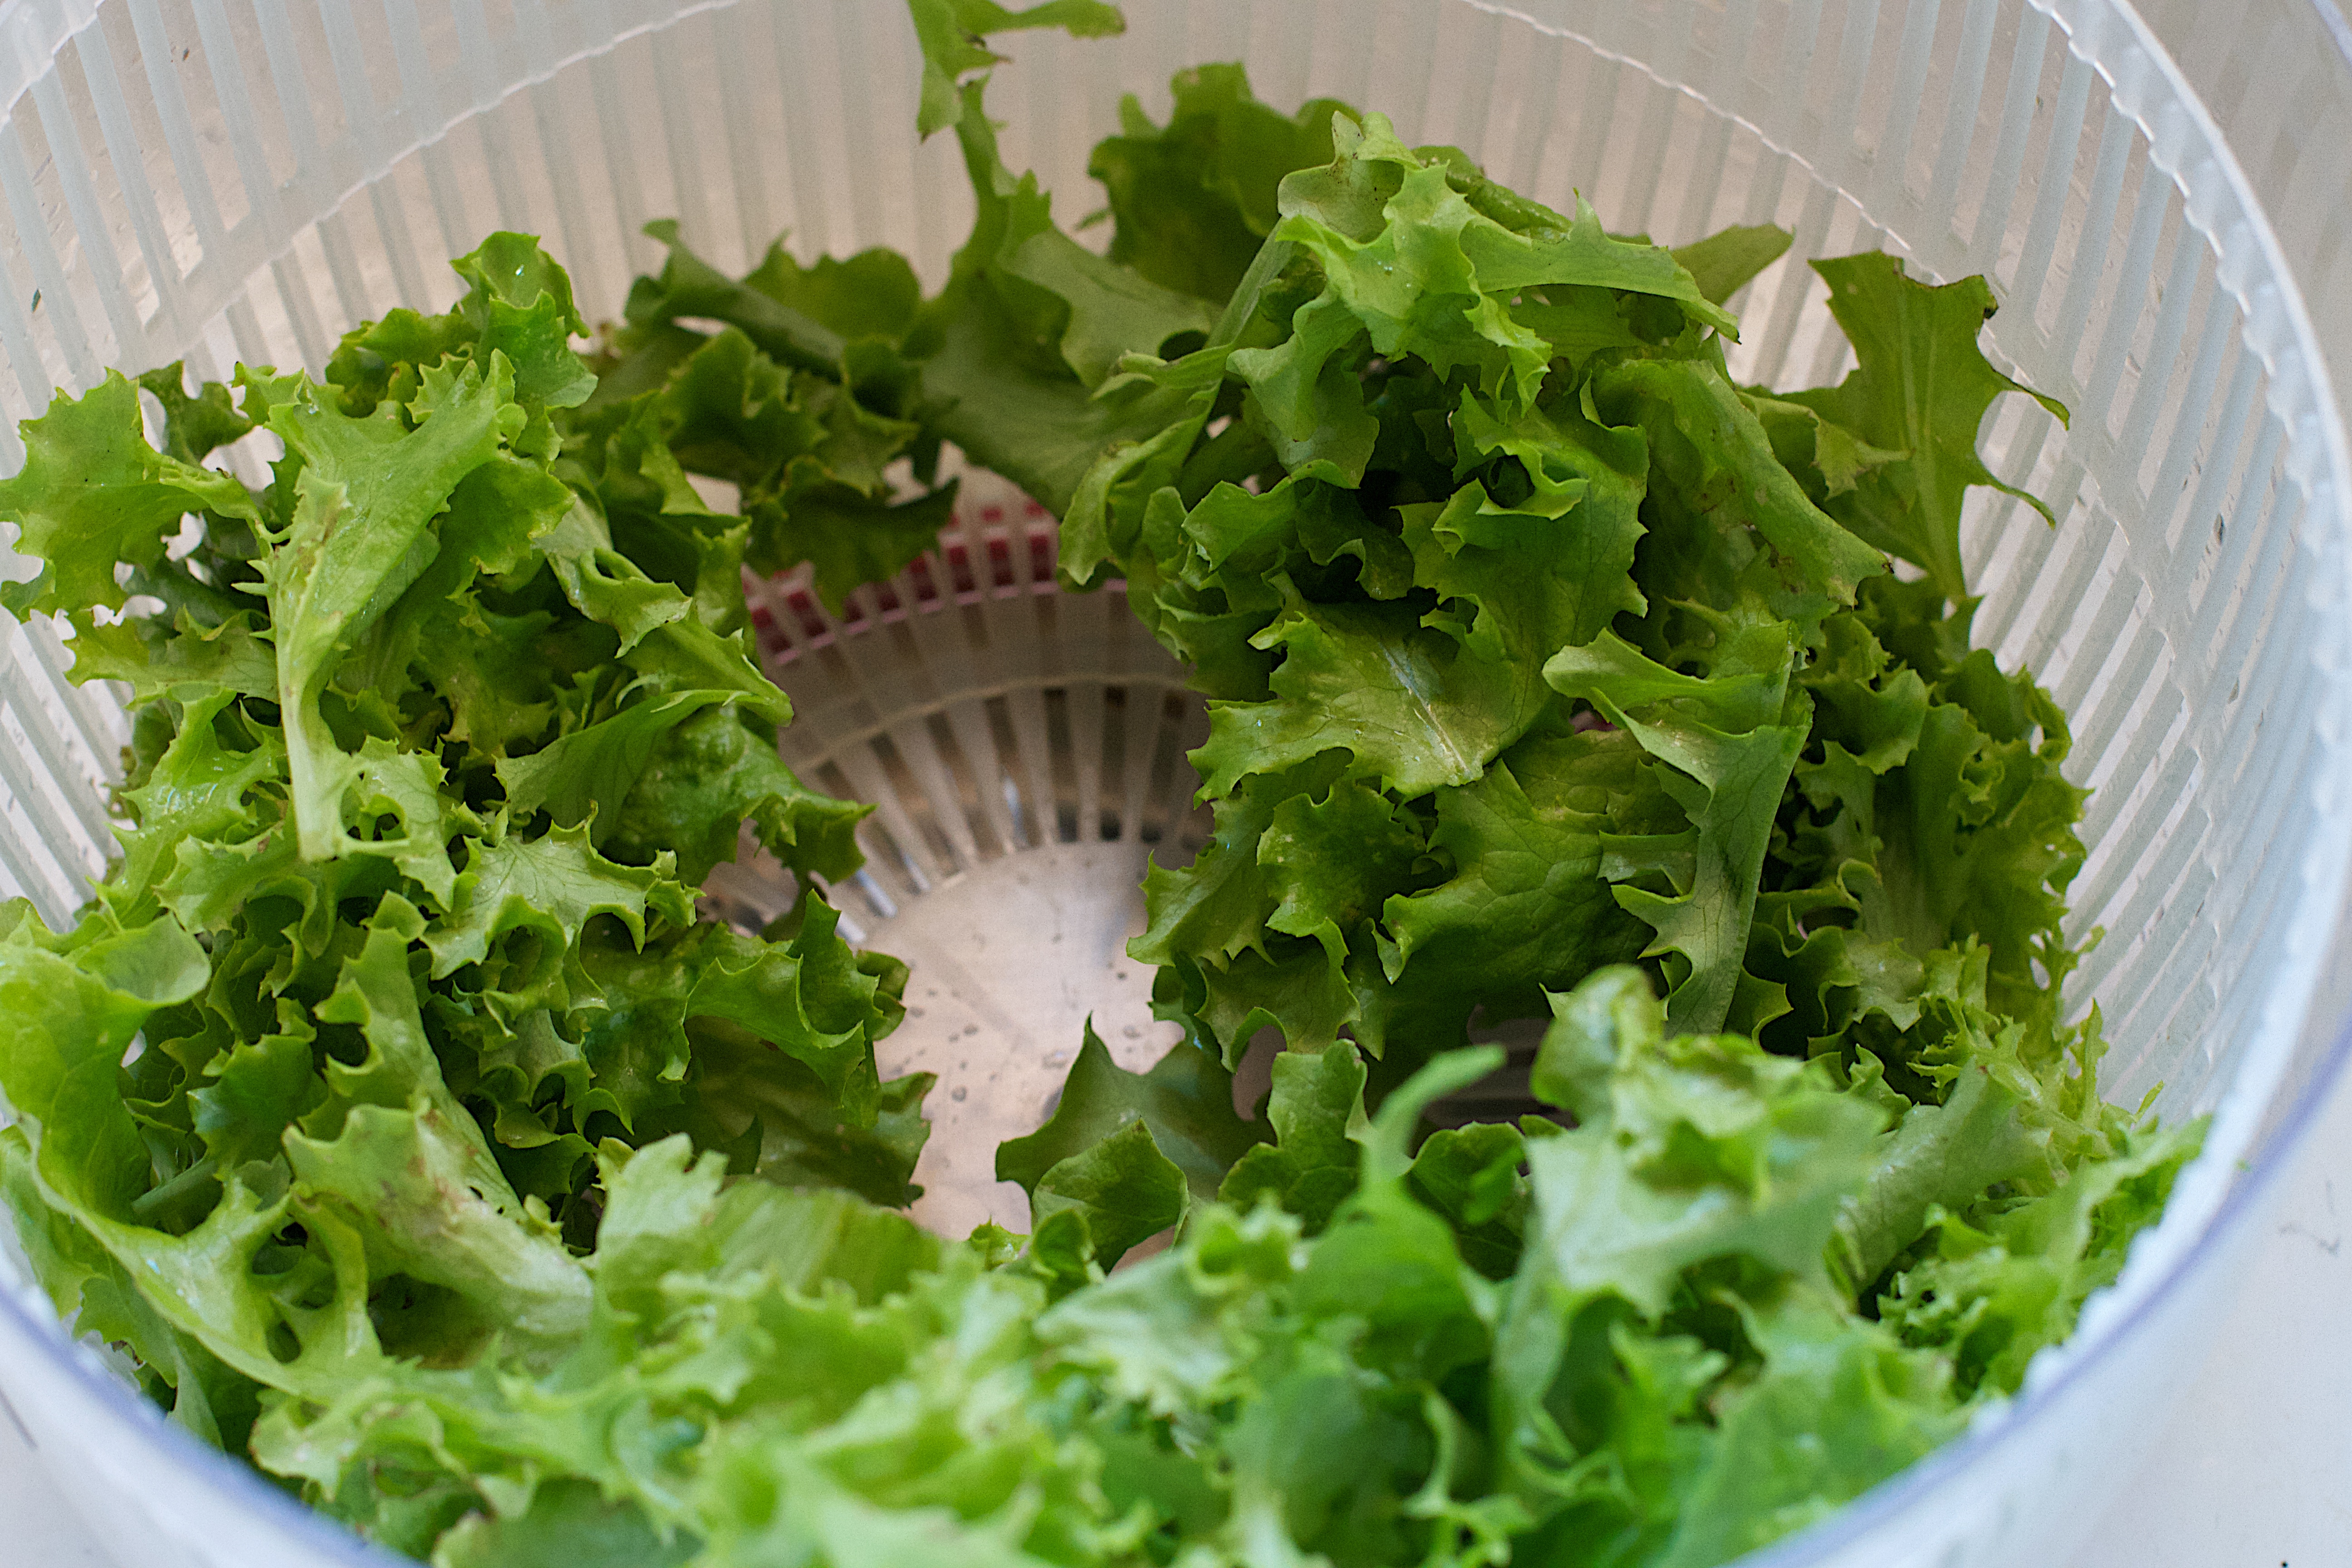
dish, food, salad, produce, vegetable, lettuce, leaf vegetable, rapini